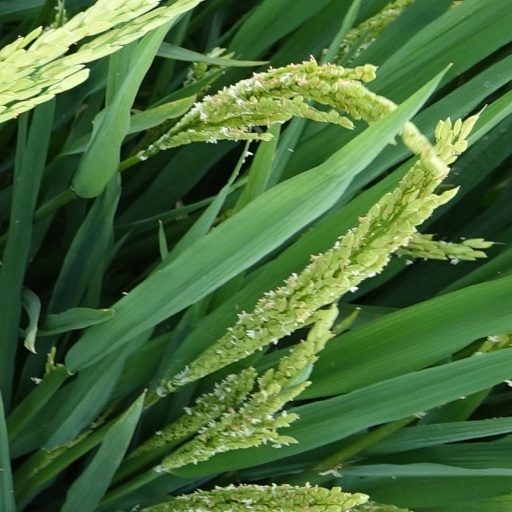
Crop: rice